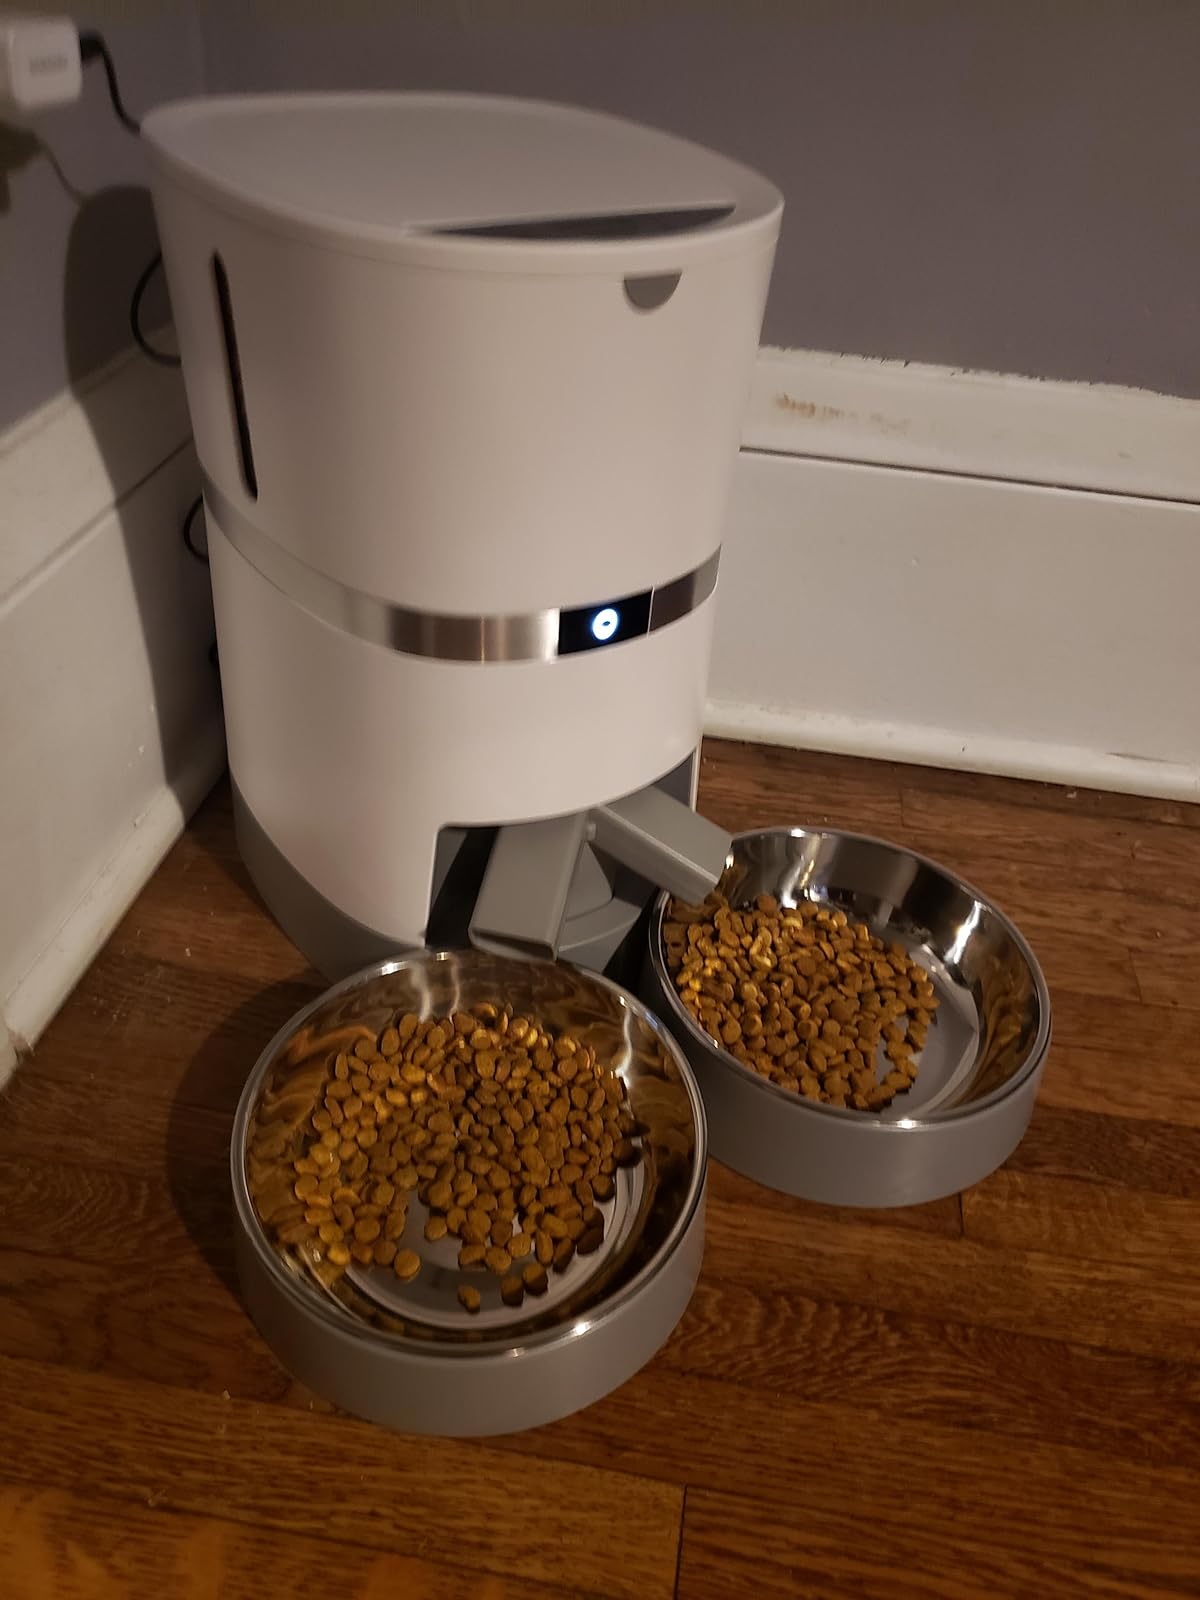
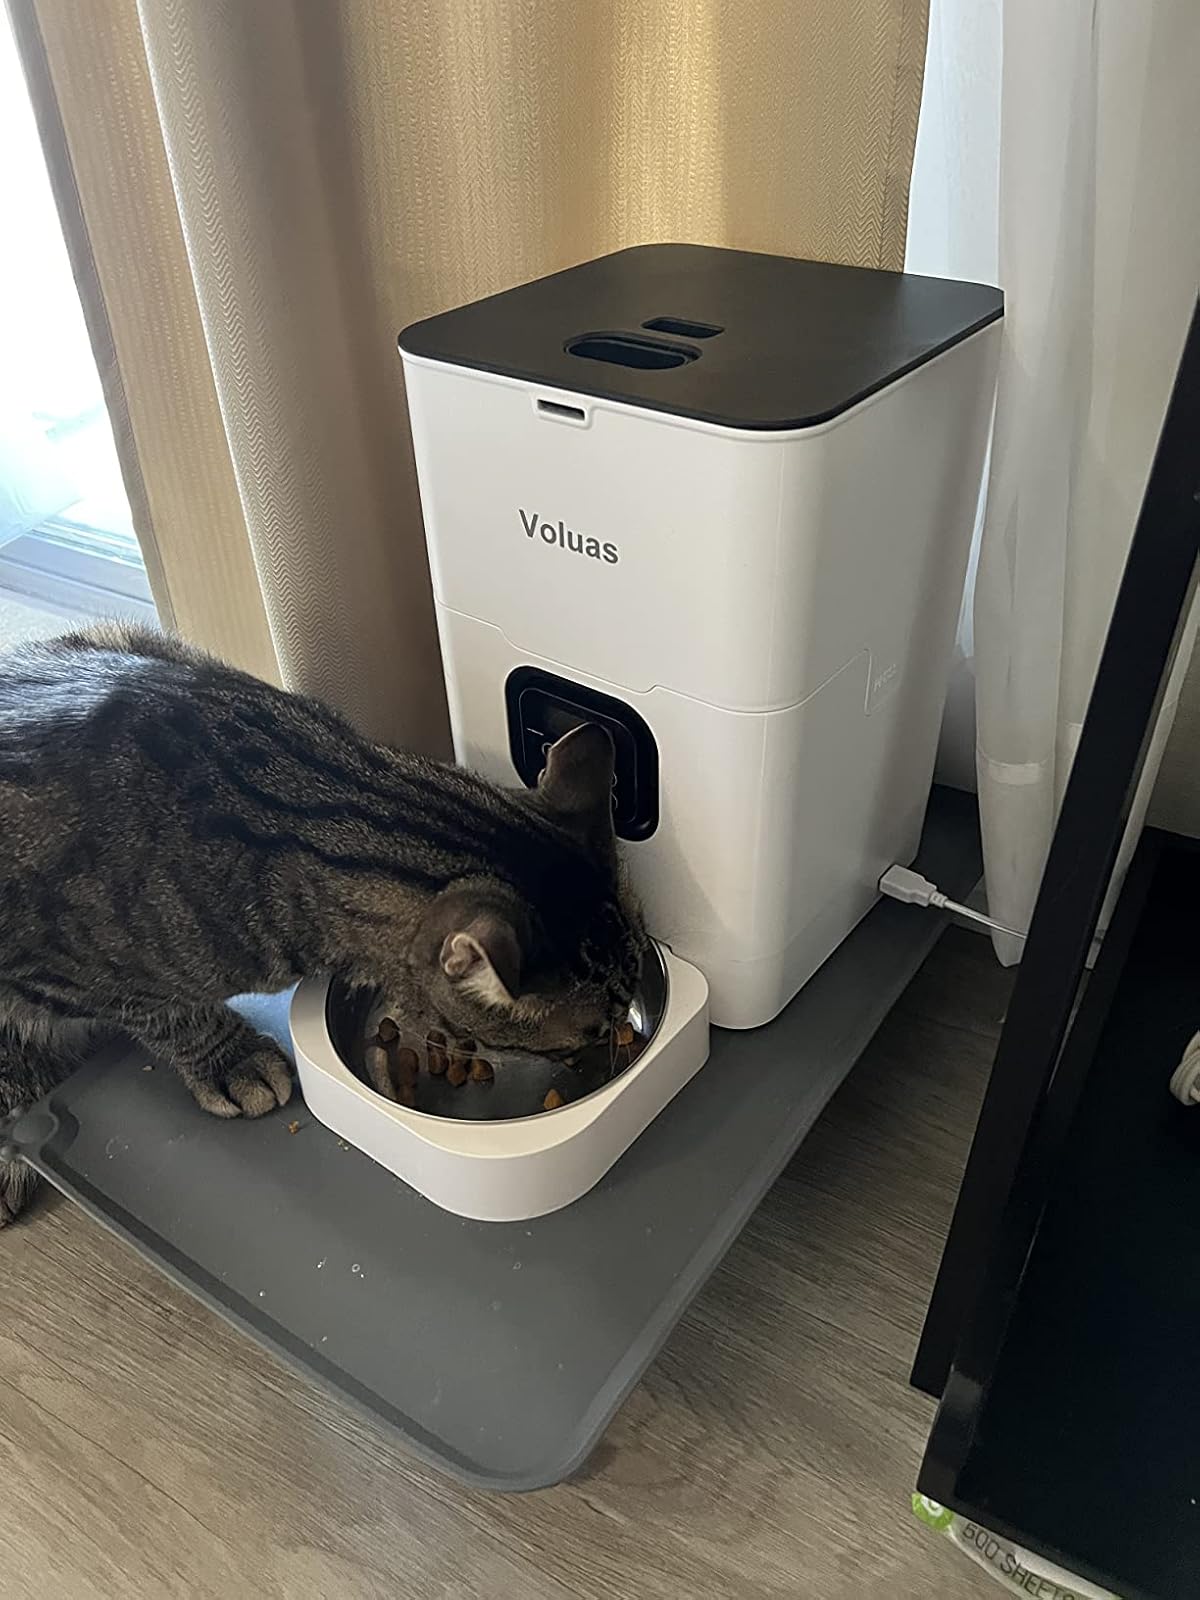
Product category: items_feeder
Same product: no